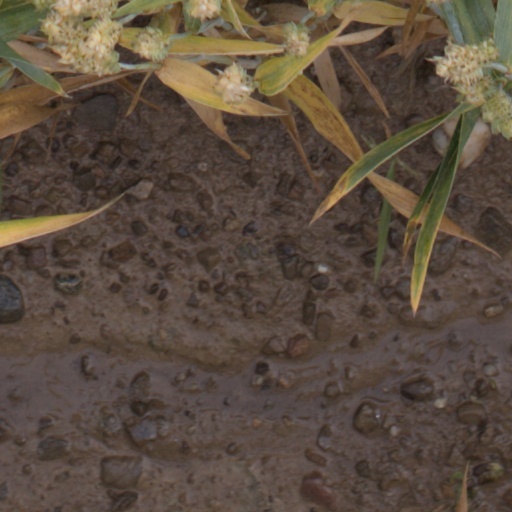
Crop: wheat